Dadar

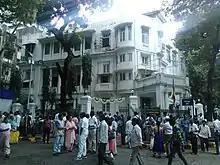
People visit Rajgruha, Dadar on B. R. Ambedkar's Mahaparinirvana day, 6 December 2017

Dadar has long been a cultural center for the native Marathi speaking local people and from the rest of Maharashtra. Being along the Konkan coast, like the rest of Mumbai, the native language of the region is Marathi.